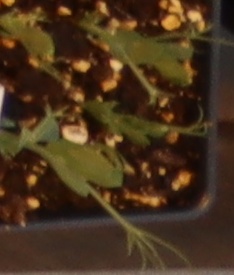
Label: Field Pea